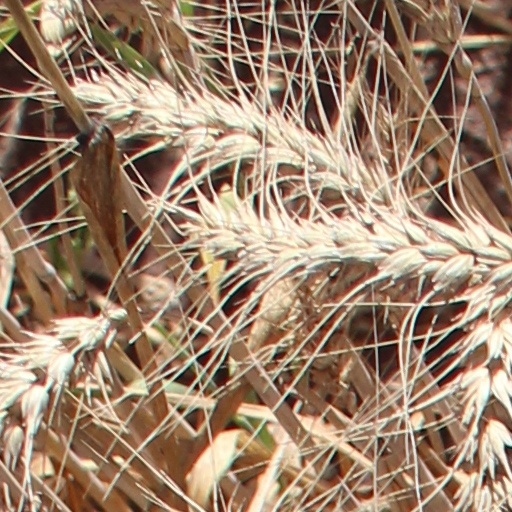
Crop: wheat